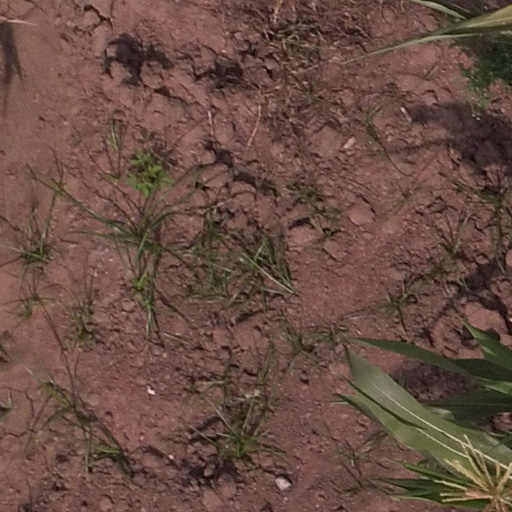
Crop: maize; corn